FN P90

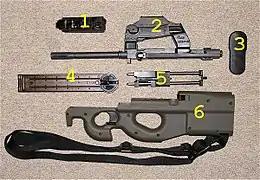
A disassembled PS90 carbine, showing the major component groups. The standard P90 disassembles into similar component groups: 1) trigger group, 2) barrel & upper receiver, 3) butt plate, 4) magazine, 5) bolt carrier, 6) frame / lower receiver

The P90 is a selective fire, straight blowback-operated weapon with a cyclic rate of fire of around 850–1,100 rounds per minute. The weapon is chambered for FN's 5.7×28mm ammunition. Its unusual shape is based on extensive ergonomic research. The weapon is grasped by means of a thumbhole in the frame that acts as a pistol grip, as well as an oversized trigger guard that acts as a foregrip for the shooter's support hand. The P90 fires from a closed bolt for maximum accuracy, and its design makes extensive use of polymers for reduced weight and cost. Overall, the weapon is relatively lightweight, weighing empty, or with a loaded 50-round magazine.